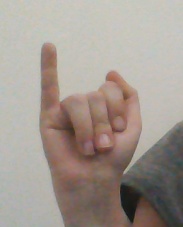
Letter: meem